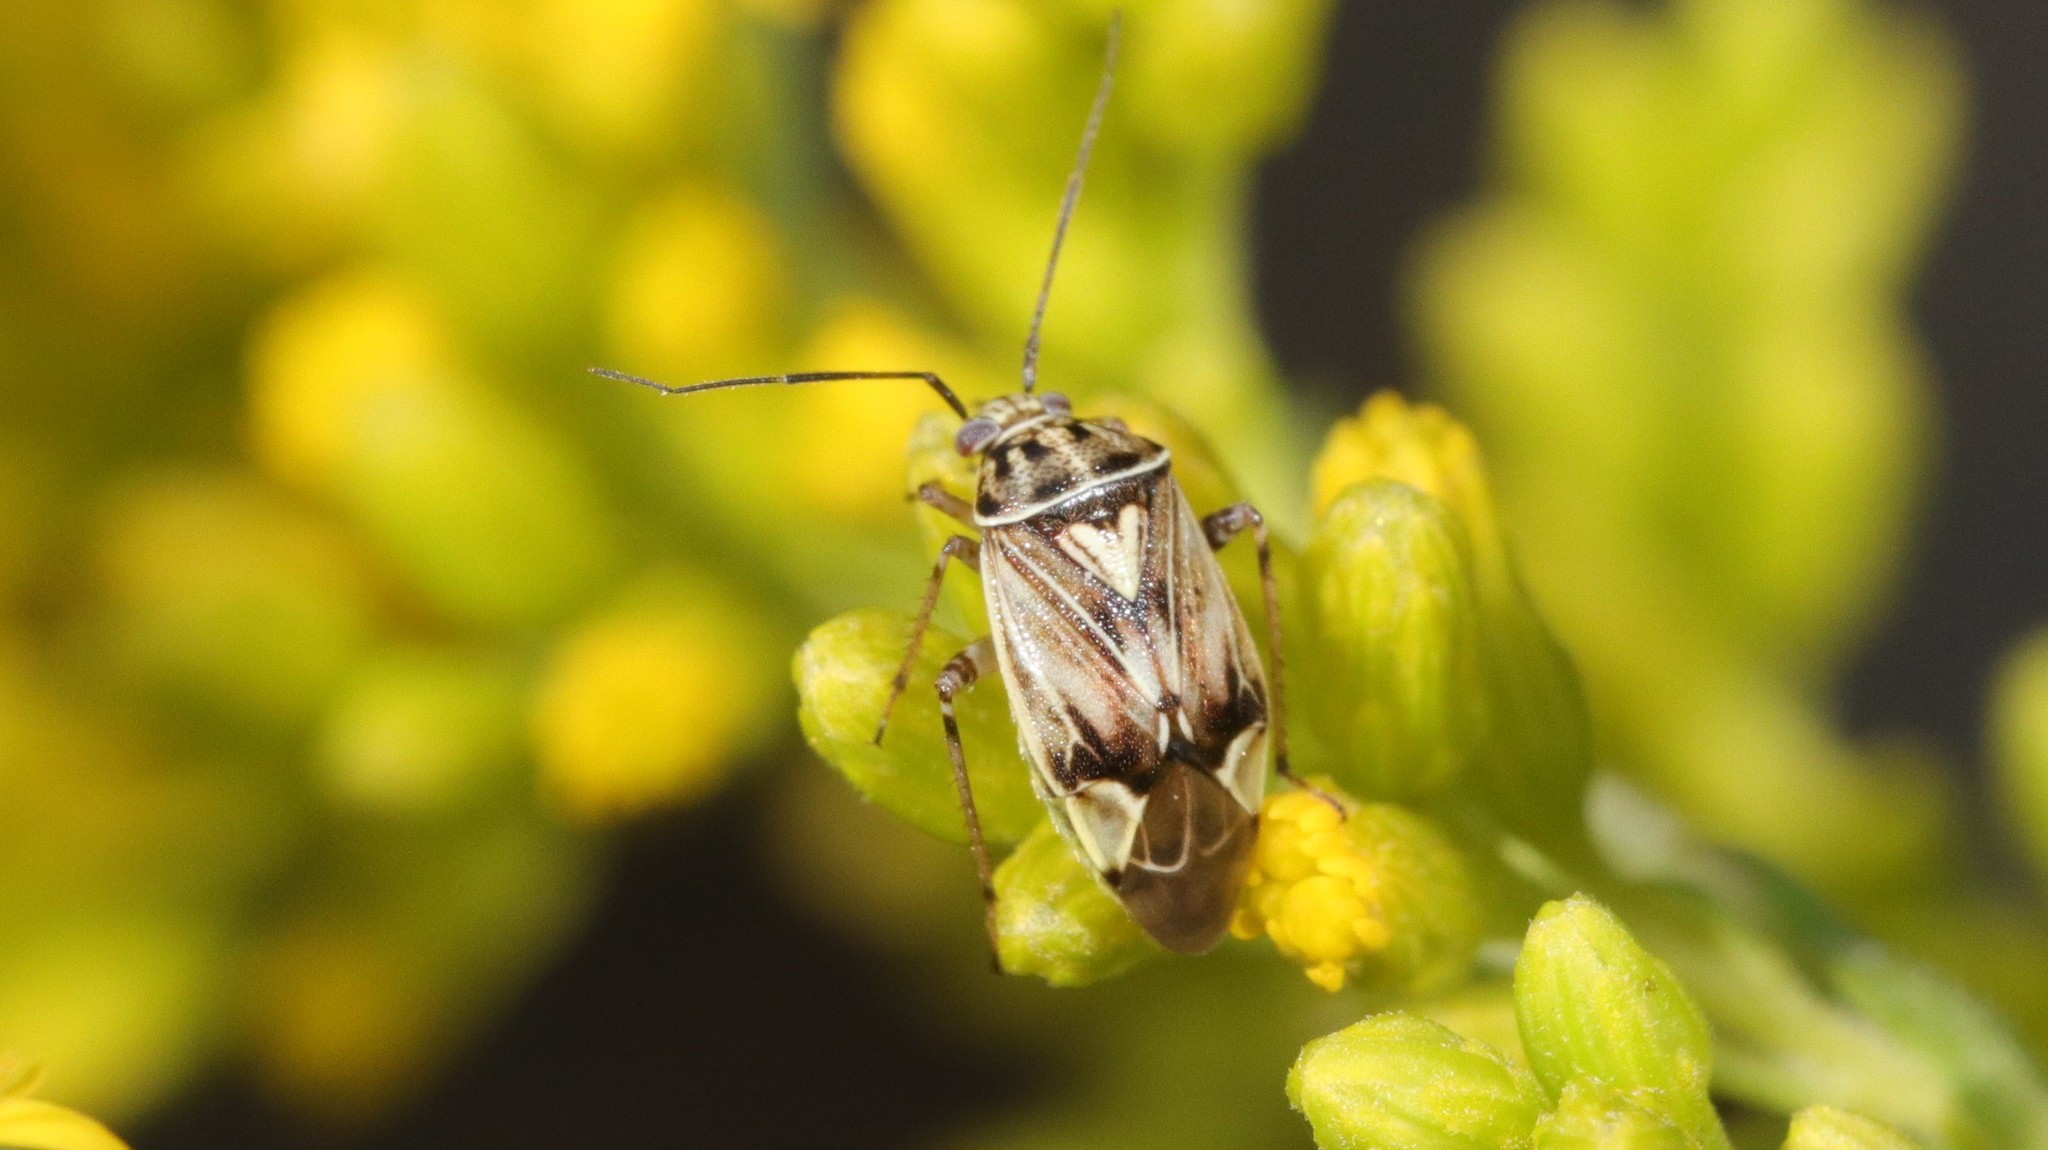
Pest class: lygus_bug